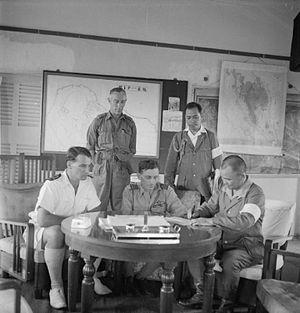
L'aéroport de Seletar est un aéroport civil situé dans la région nord-est de Singapour. L'aéroport fut achevé en 1928 en tant que base aérienne de la Royal Air Force et fut aussi le premier aéroport international de Singapour.